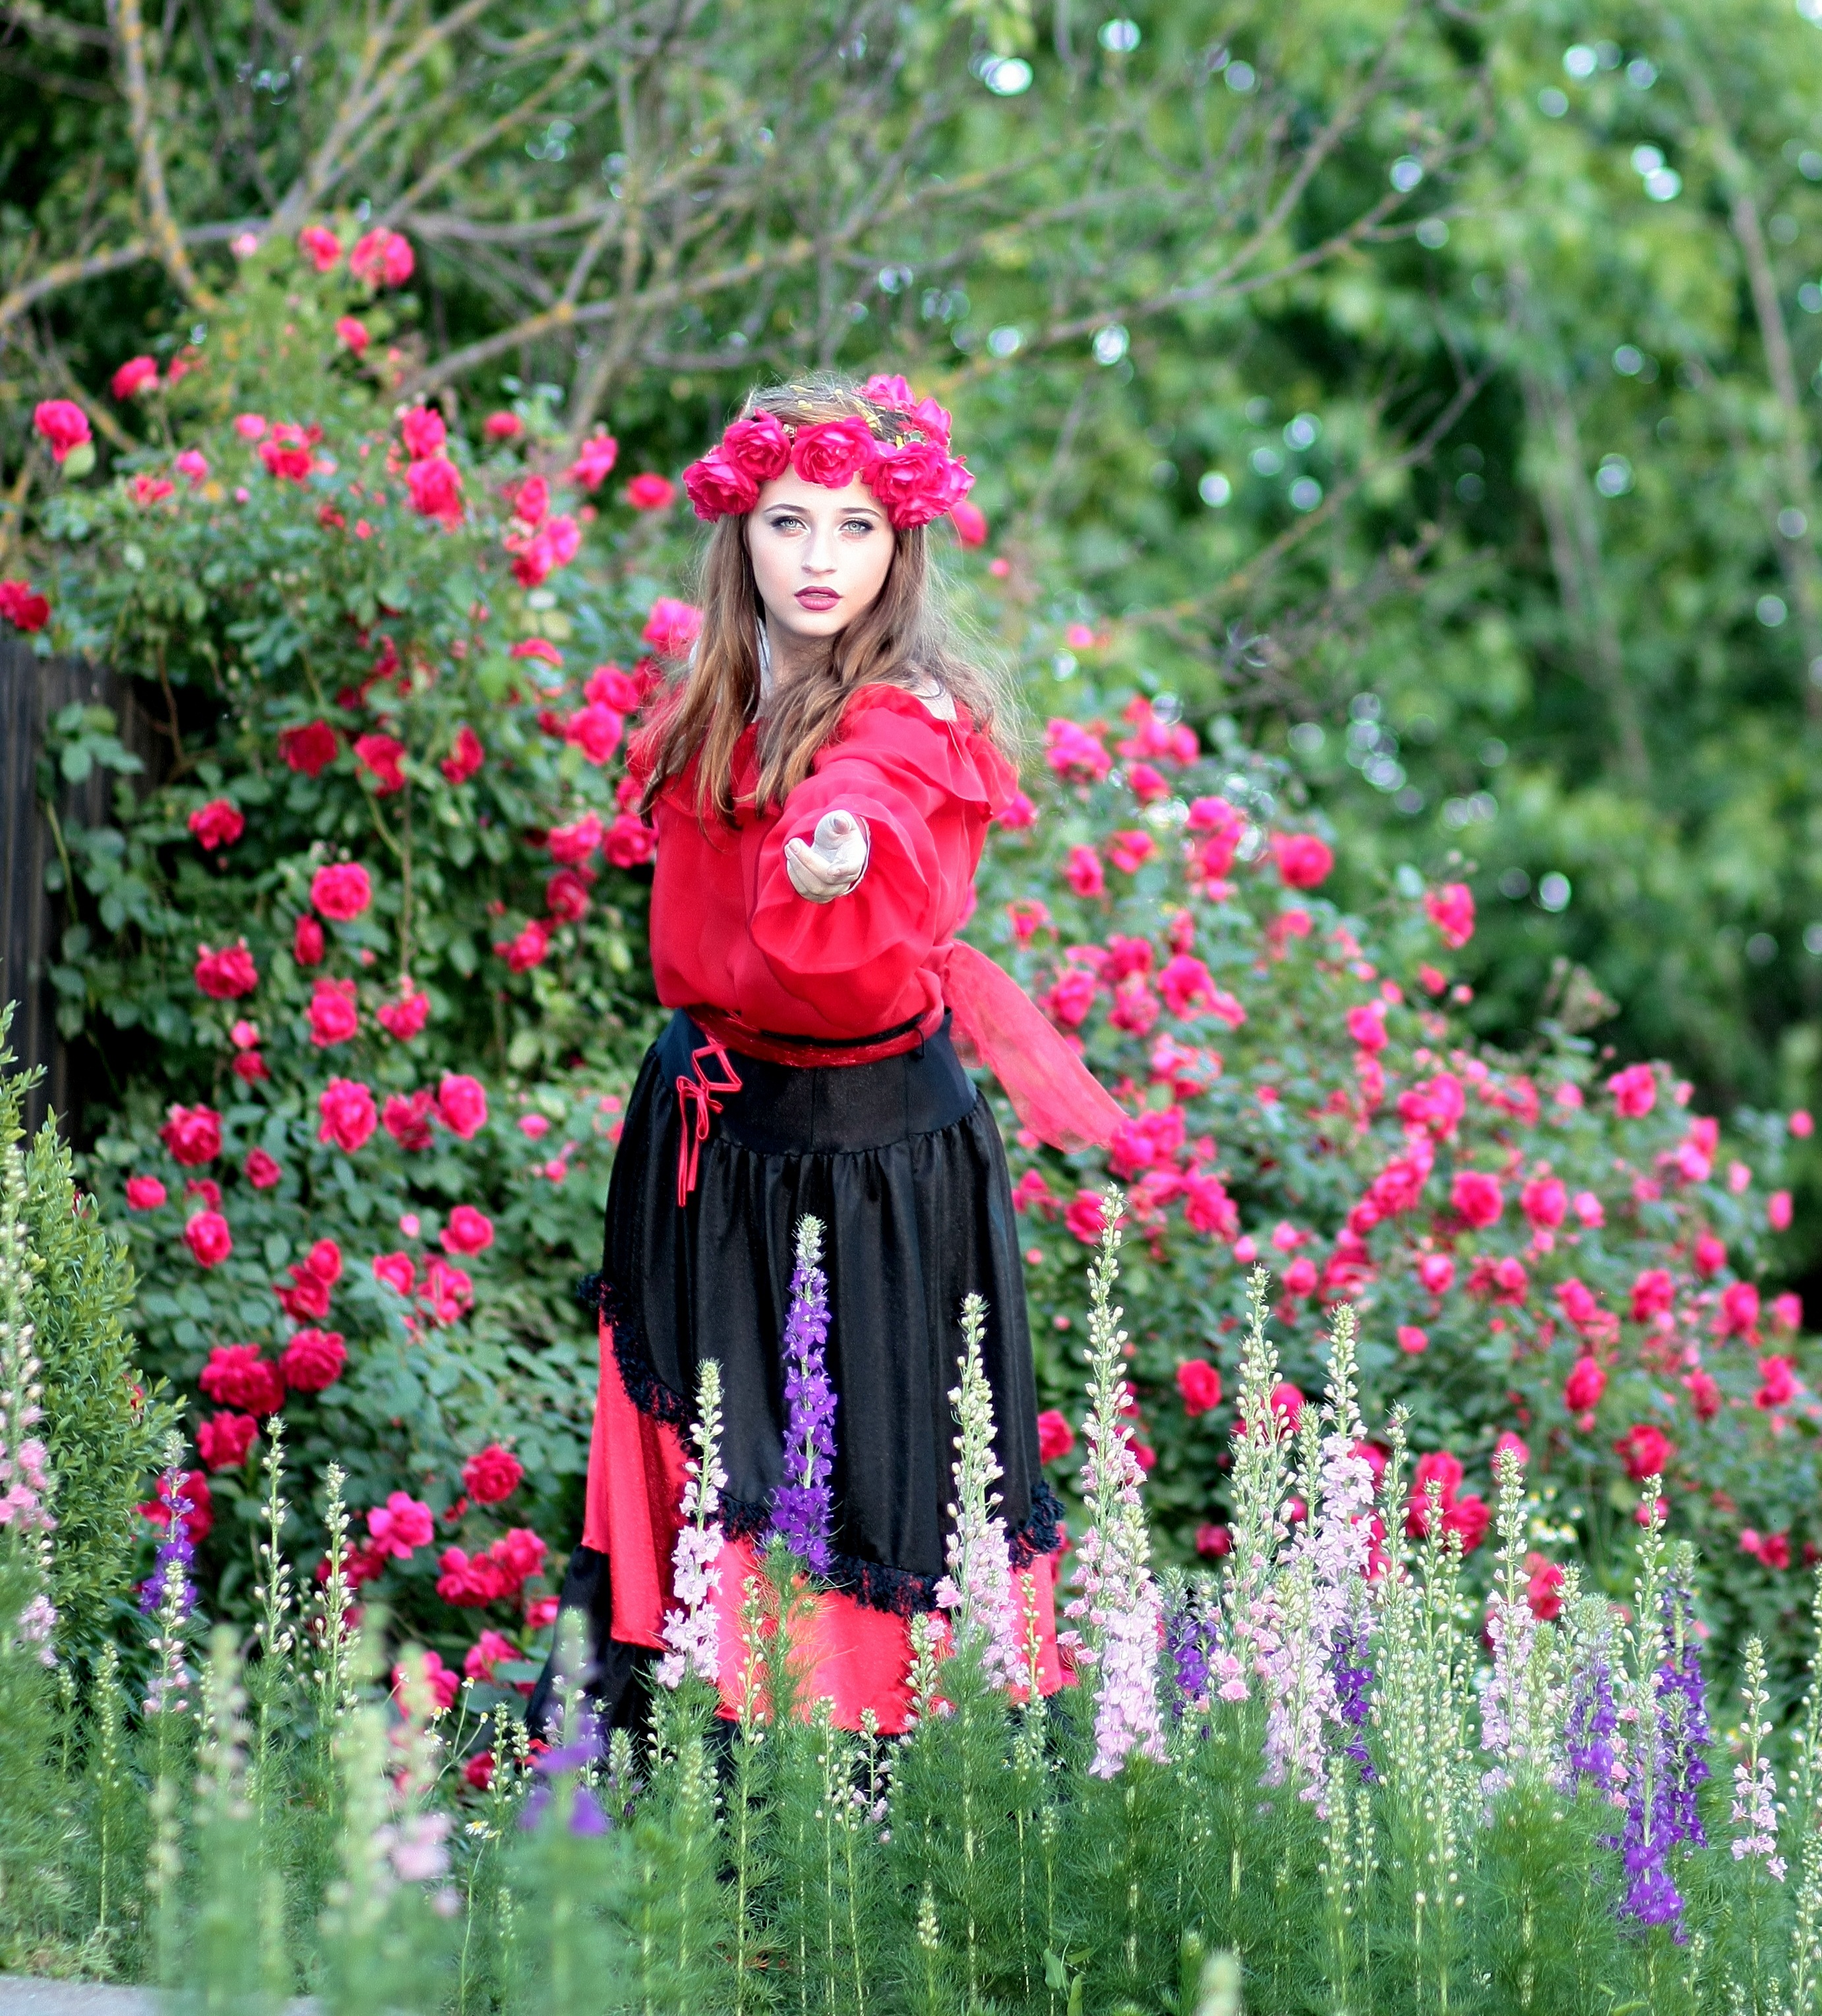
grass, blossom, plant, girl, lawn, meadow, flower, spring, red, autumn, botany, garden, flora, wreath, wildflower, flowers, roses, beauty, floristry, flowering plant, daisy family, annual plant, land plant